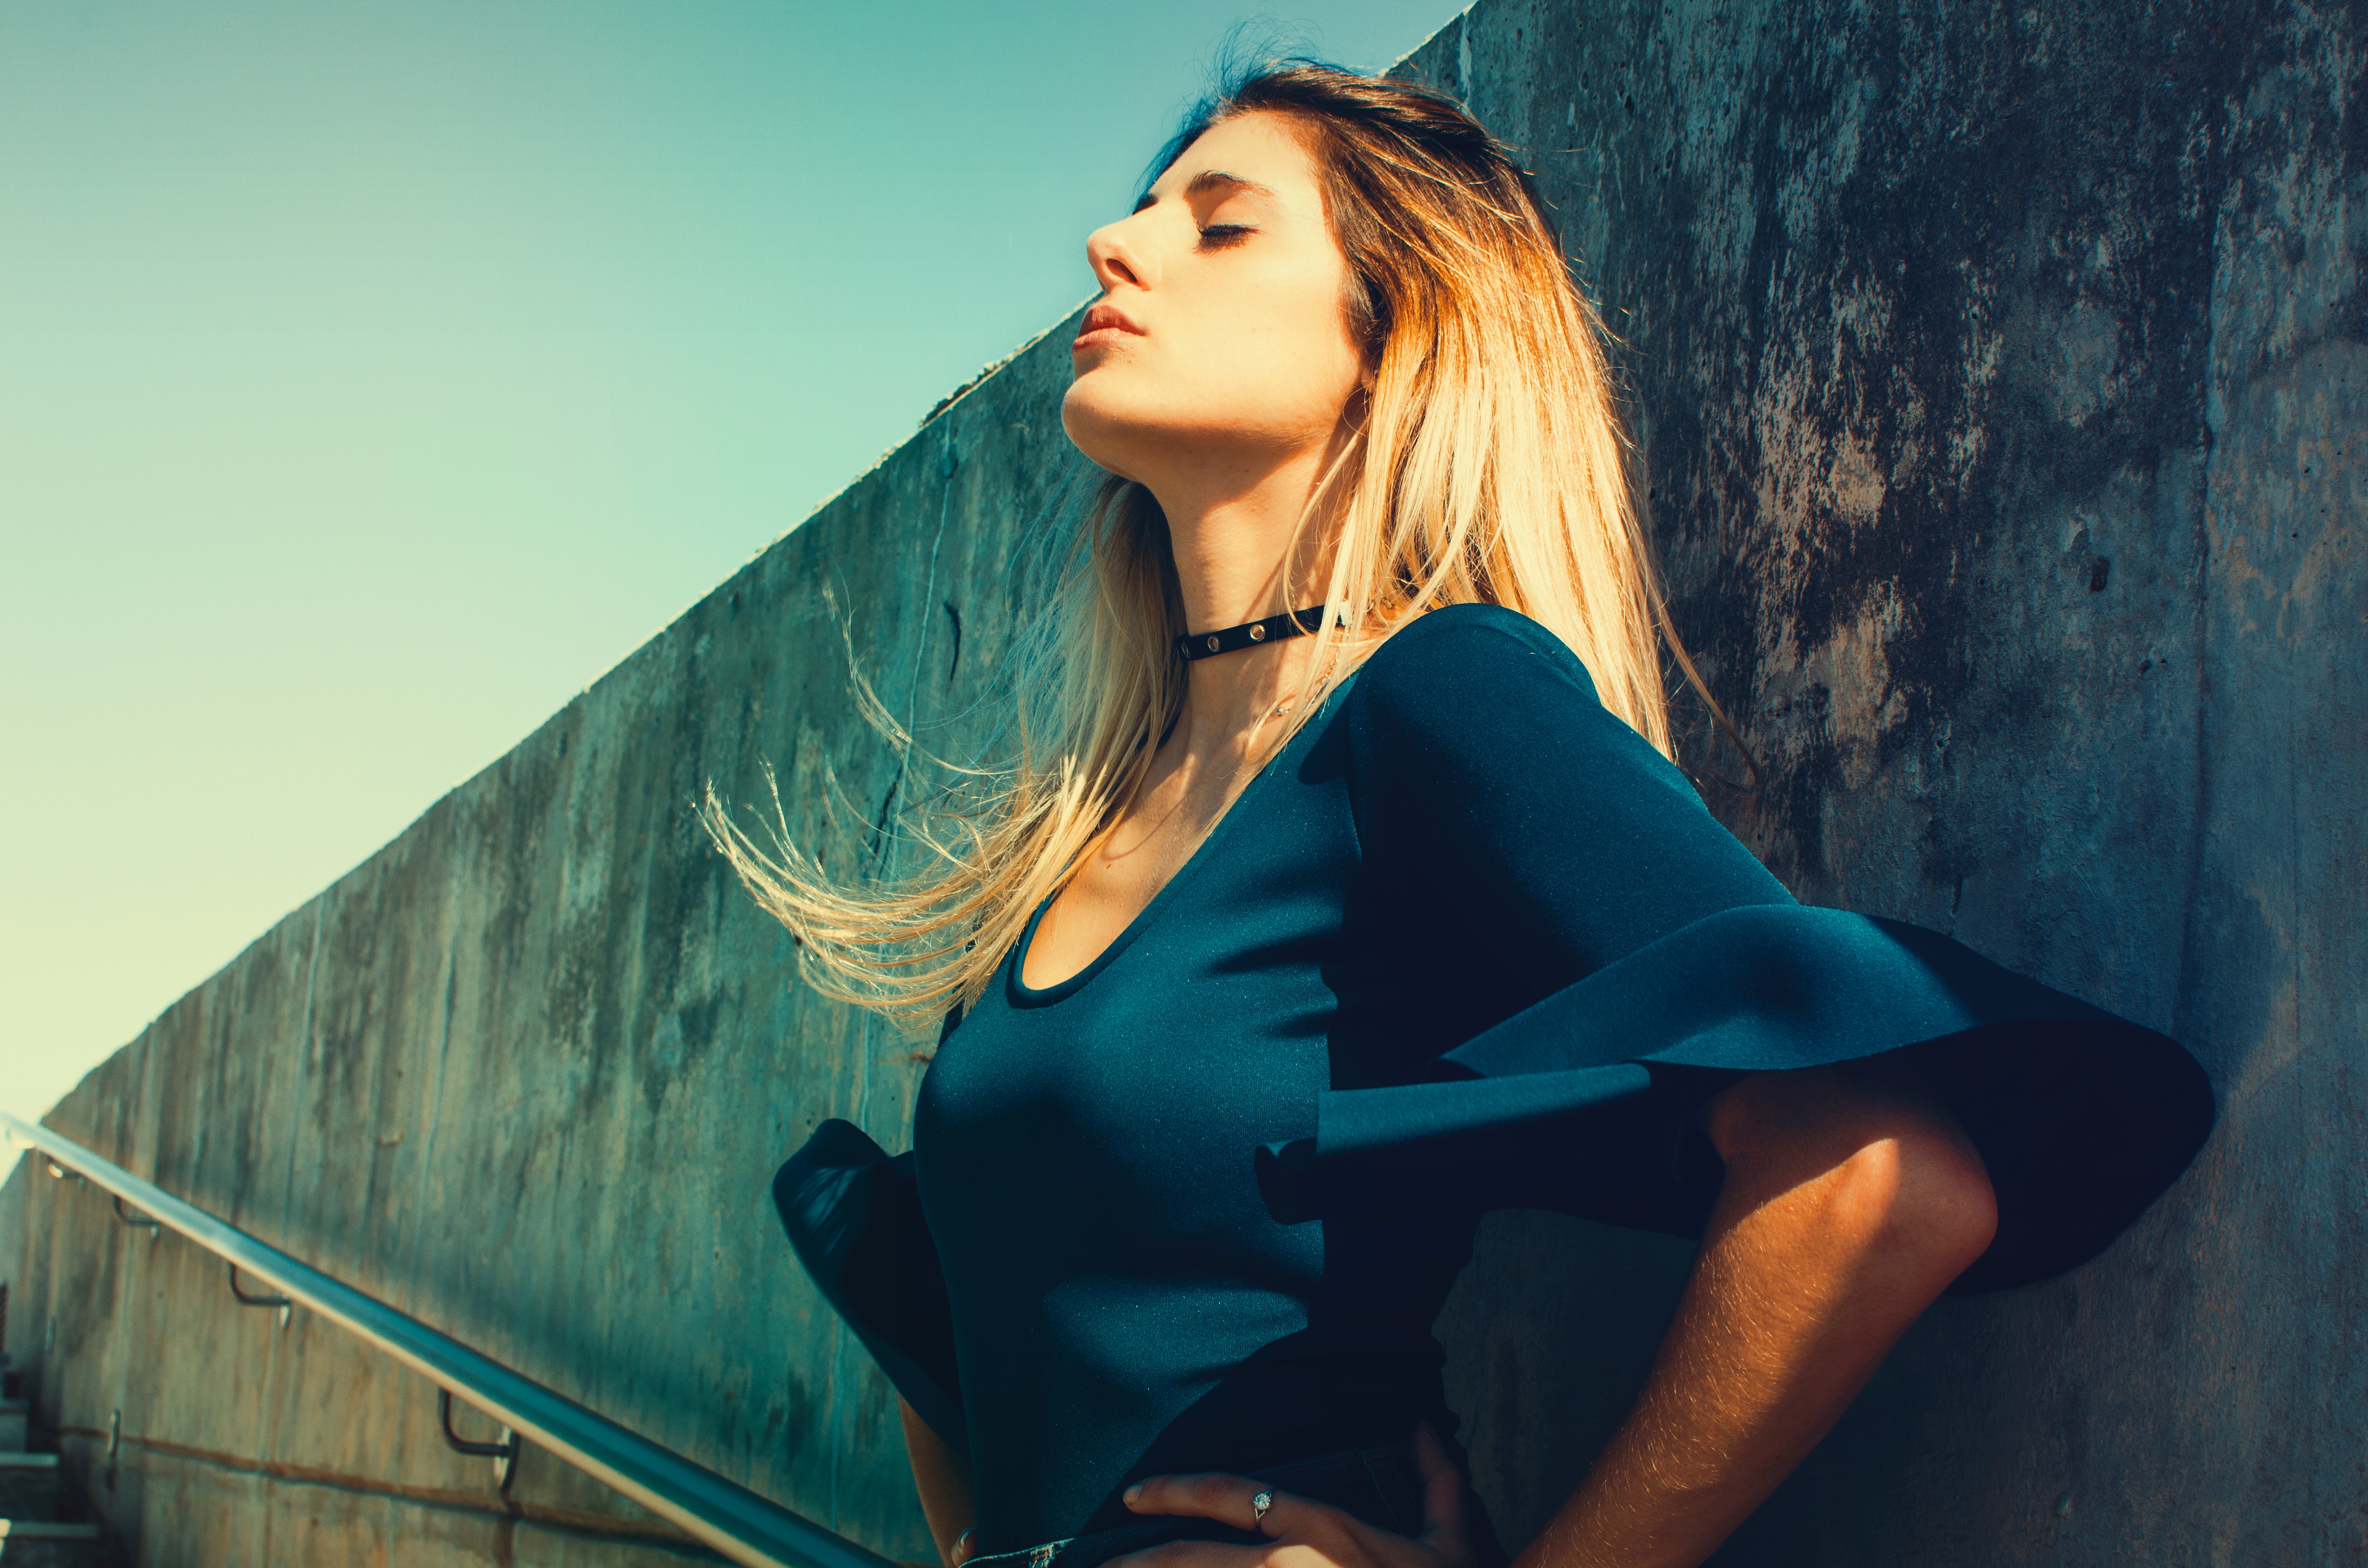
hair, blue, beauty, blond, lip, long hair, hairstyle, model, fashion, eye, photo shoot, sitting, photography, outerwear, portrait, brown hair, dress, flash photography, portrait photography, daydream, black hair